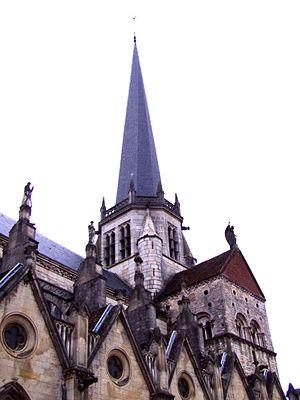
Un clocher tors ou clocher flammé est un clocher dont la flèche est spiralée, souvent couverte d'ardoise. Le clocher d'une église se compose le plus souvent d'une tour carrée en pierre sur laquelle repose une pyramide coiffée d'une flèche.